Gajendra Varadha Temple

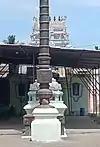
Gopura

The temple is located in Kabisthalam, a village situated away from Papanasam and around away from Kumbakonam and Thanjavur, towns in the South Indian state of Tamil Nadu. The village is located in between the two rivers Kaveri and Kollidam. The temple is believed to have been built by the Medieval Cholas of the late 8th century CE, with later contributions from Vijayanagar kings and Madurai Nayaks. A brick wall surrounds the temple, enclosing all its shrines and bodies of water. The temple has a five-tier rajagopuram and a single precinct. The prime deity, Gajendra Varadar is enshrined in the sanctum, in a reclining posture, called Bhujanga sayanam. The vimana (roof above the sanctum) is called Ganganakrutha Vimanam. There is a separate shrine for Ramanavalli, located to the right of the sanctum. There are separate shrines for Yoga Narasimhar, Sudarsana, Garuda and the Alvars in the first sanctum. The main temple tank is Gajendra Pushkarani and there is another tank called Kapila Theertham, located inside the temple complex.